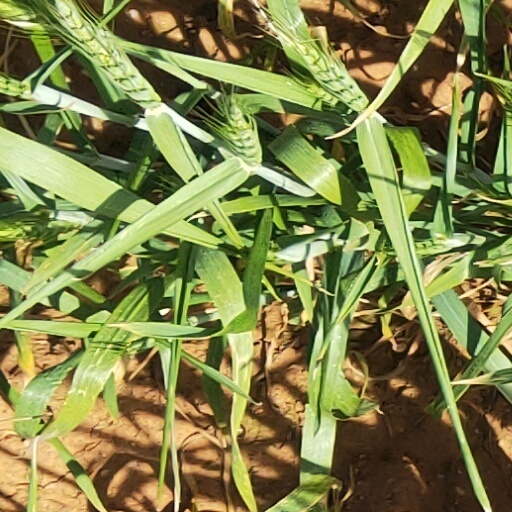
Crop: wheat